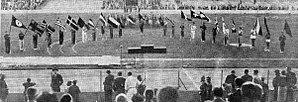
Cérémonie de cloture des championnats d'Europe 1938 à Colombes.
Les 2ᵉ Championnats d'Europe d'athlétisme se sont déroulés à deux emplacements, du 3 au 5 septembre 1938 : à Paris en France pour les hommes et du 17 au 18 septembre 1938 à Vienne en Autriche pour les femmes.